Naga morsarang

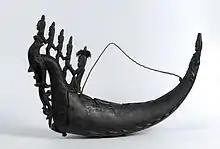
The naga morsarang container with the head of the Singa on the wooden stopper and the lizard-like Boraspati ni Tano on the center.

The naga morsarang, also known as sahan, is a container which is used to store medicine in the culture of Toba Batak people of North Sumatra, Indonesia. The naga morsarang is created out of the horn of the water buffalo.